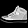
Label: Sneaker